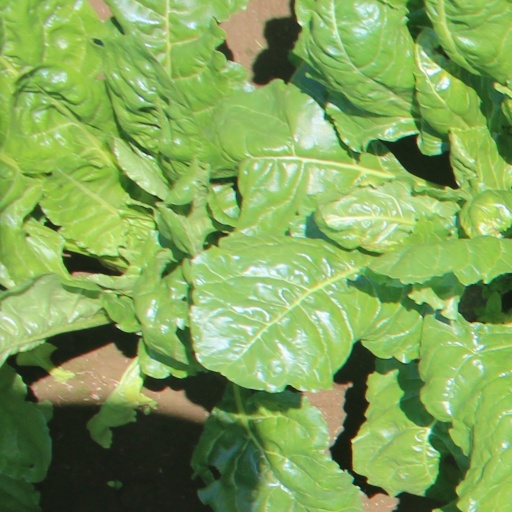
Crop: sugar beet